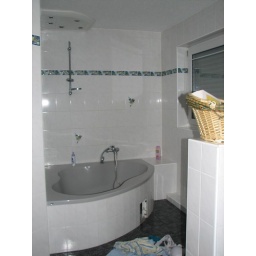
The bathtub in the 2nd floor bathroom.